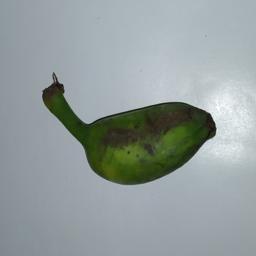
Banana variety: Champa Kola